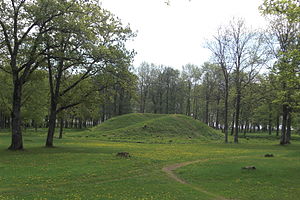
Borrefundet
Borrefundet blev gjort i en af Borrehøjene i Borreparken i Vestfold 1852.
Borrefundet er resterne af en norsk skibsgrav fra vikingetiden som blev fundet i 1852 ved udgravning af en af Borrehøjene i Vestfold, der er et af Norges største gravfelter. Dette var den første skibsgrav som blev arkæologisk dokumenteret.